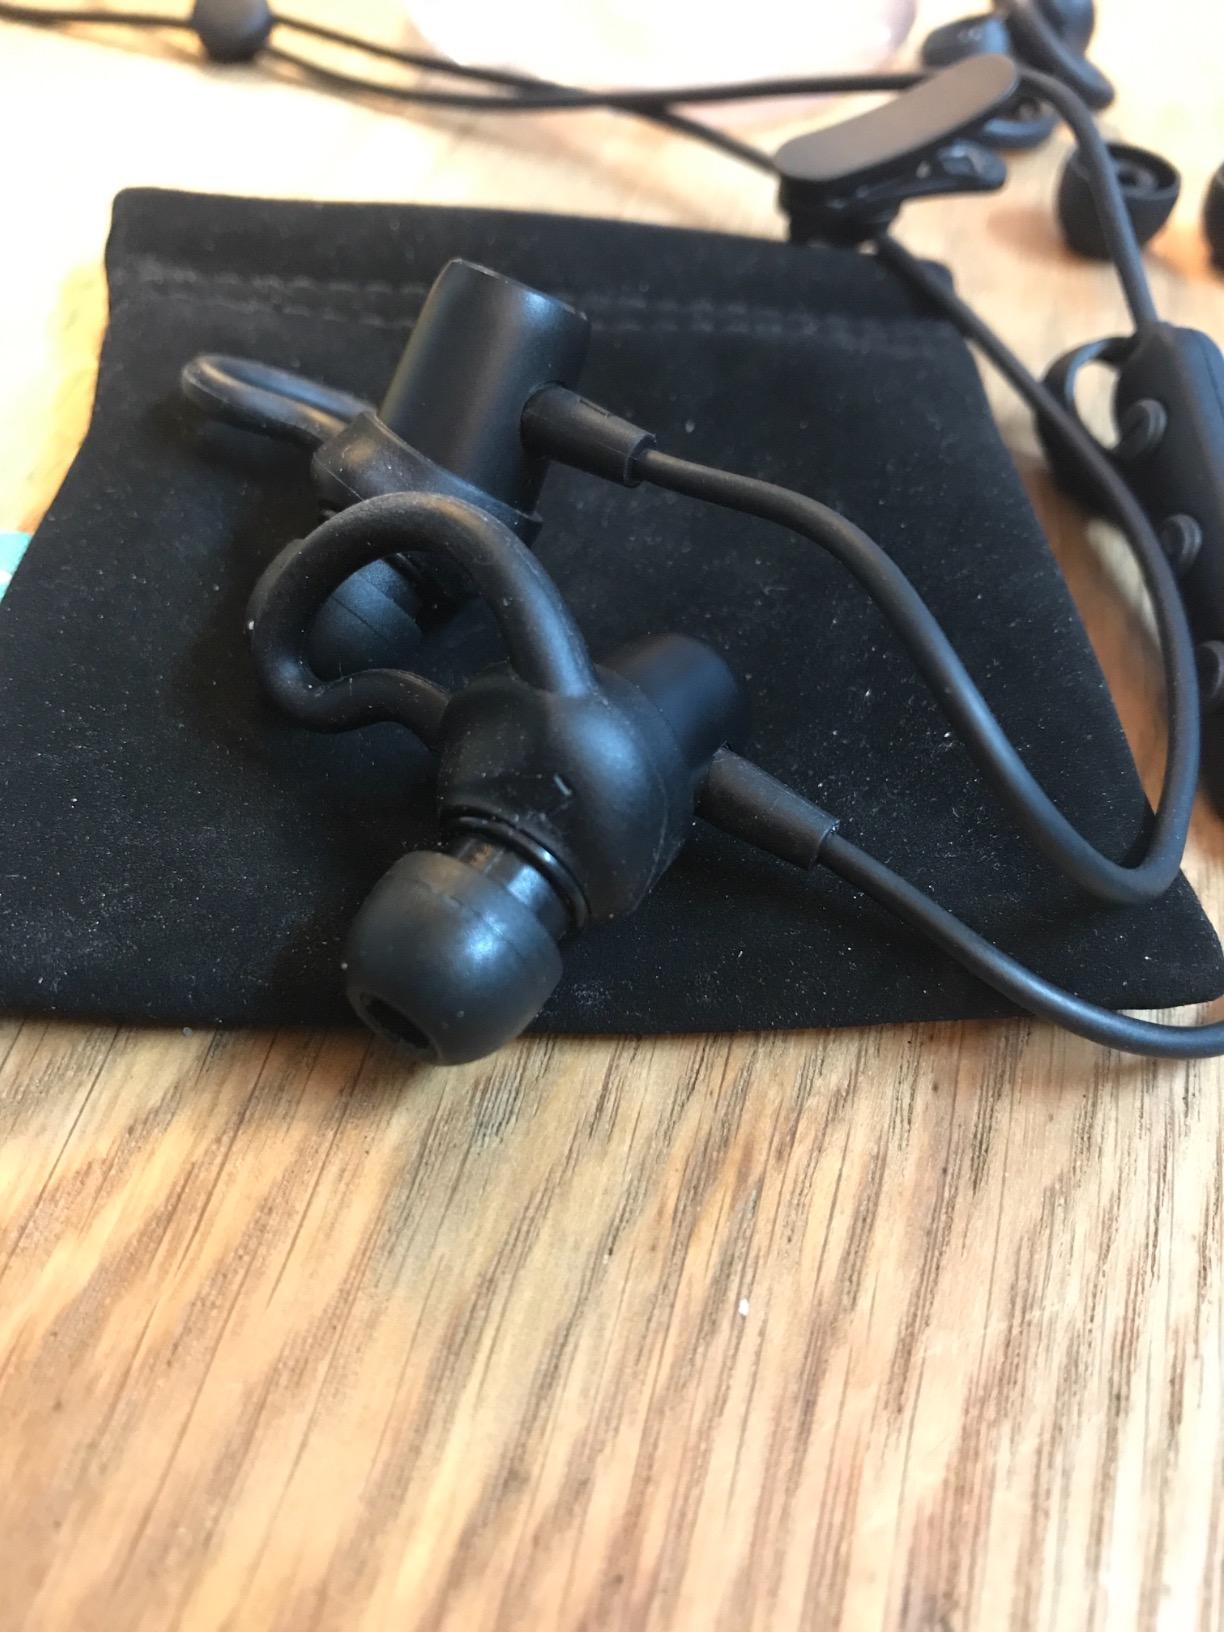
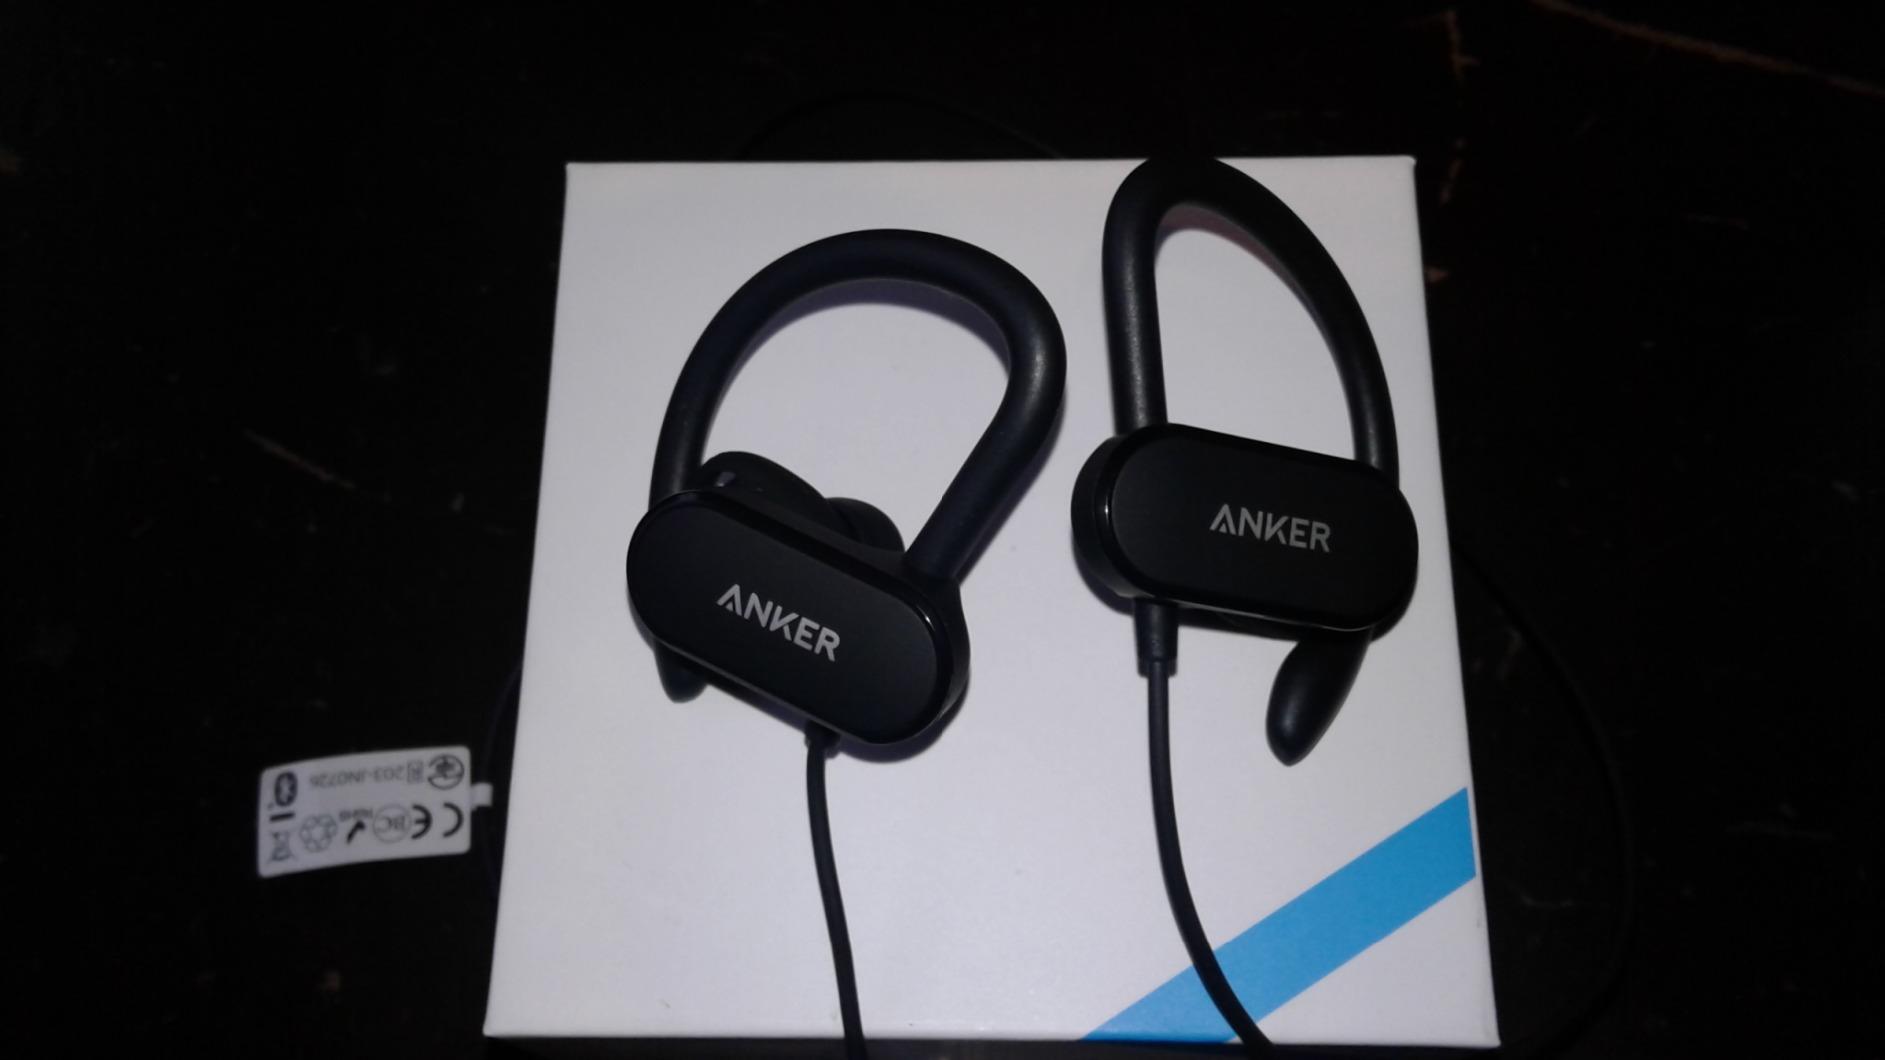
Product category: headphones
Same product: no